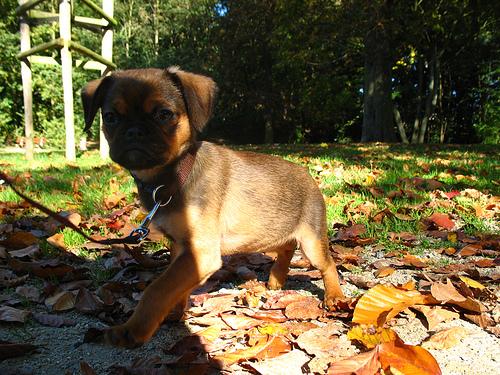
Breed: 209-n000042-Brabancon_griffo